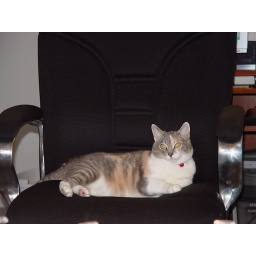
Cameo in the office chair